Dudley Do-Right

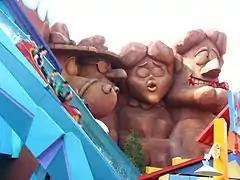
The Dudley-Do Right's Ripsaw Falls log flume ride features a parody of Mount Rushmore with (left to right) Horse, Fenwick, Nell, and Do-Right.

On May 28, 1999, Universal Islands of Adventure opened Dudley Do-Right's Ripsaw Falls, a log flume ride based on the cartoon segments. Guests enter a queue themed to resemble a theater, with Dudley, Nell, Snidely, and Horse presented as actors. Riders board cartoon logs and journey "into" the story, where Snidely has cruelly captured Nell Fenwick. Horse and Dudley make their first appearance in front of a cyclorama backdrop, theatrically "charging" to the rescue. The ride system contains three drops, the last and steepest of which is seventy-five feet. It is a hybrid flume/coaster that utilizes steel track to not only shoot guest-filled logs down the final drop, but under the water's surface and over a bunny hill. The ride system was designed and built by Mack GmbH.